Breaking All the Rules (film)

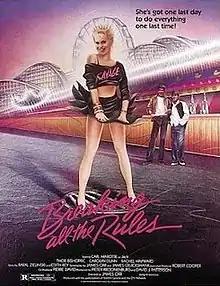
Theatrical release poster

Breaking All the Rules is a 1985 American-Canadian comedy film directed by James Orr.